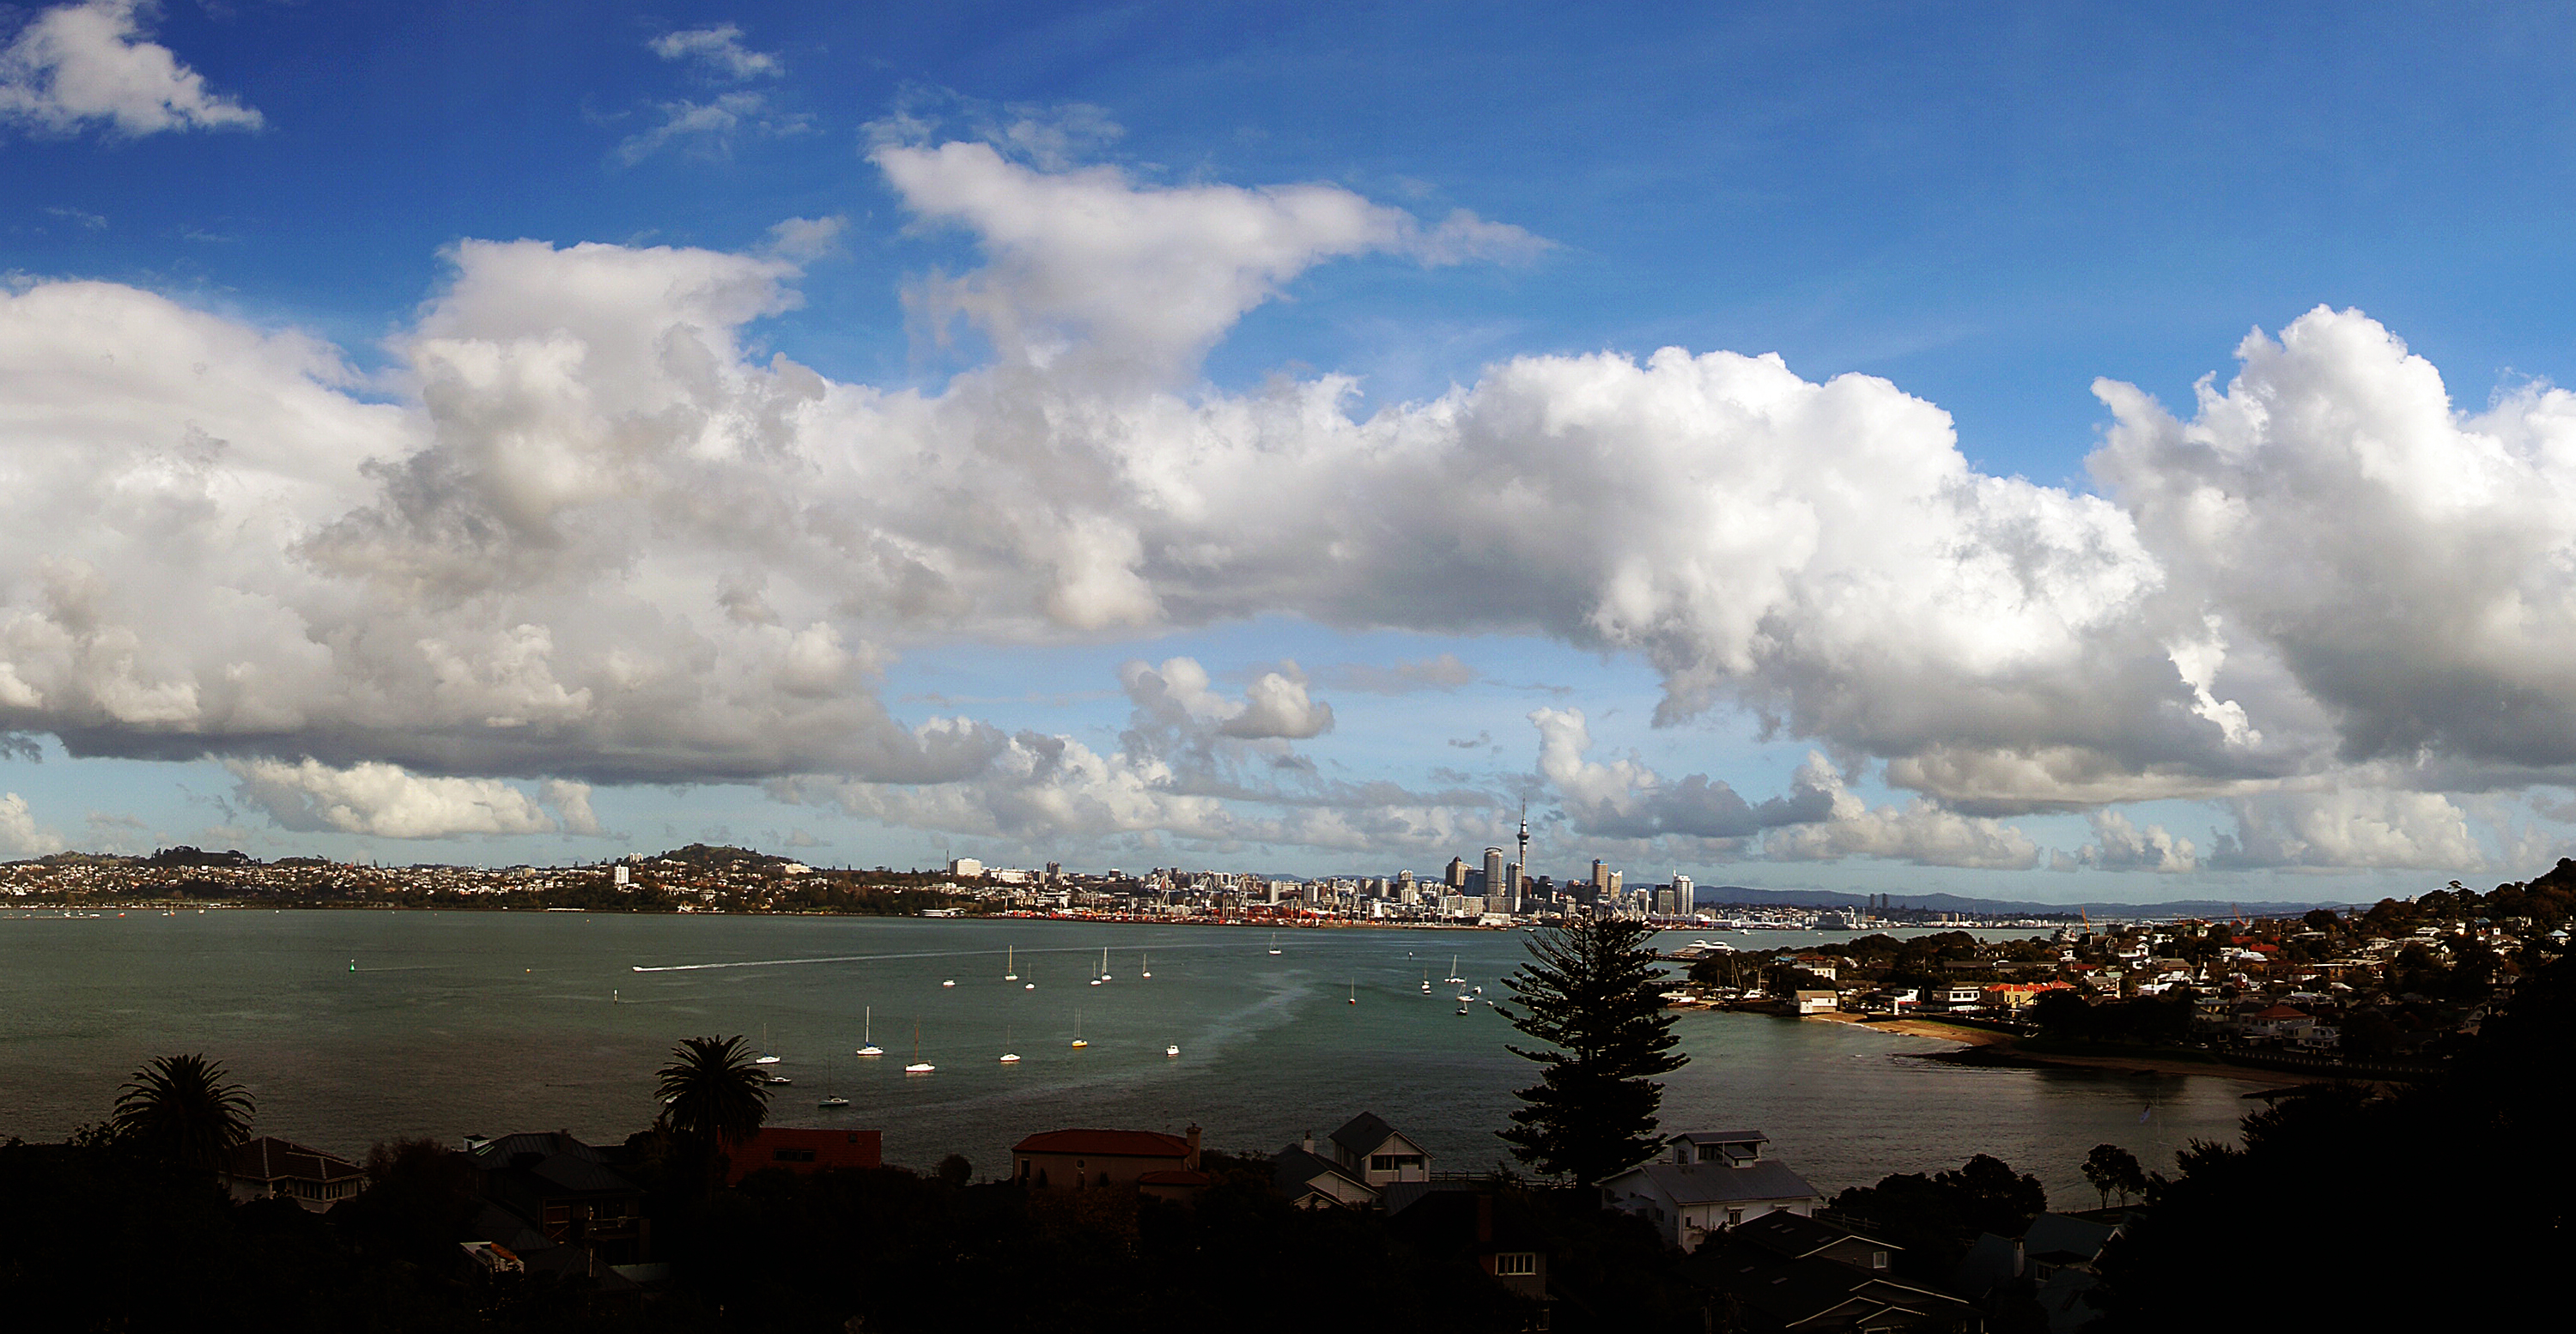
beach, sea, coast, horizon, cloud, sky, skyline, sunlight, morning, wave, dawn, city, river, cityscape, panorama, dusk, evening, reflection, auckland, sandybeach, devonportferry, aucklandharbour, devonport, waitemataharbour, meteorological phenomenon, atmospheric phenomenon, atmosphere of earth